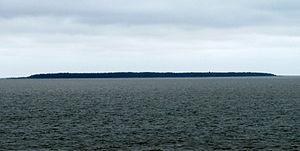
Heinlaid est une île inhabitée de la mer Baltique appartenant à l'Estonie. Elle est située au sud-est de l'île de Hiiumaa à environ cinq kilomètres du port de Heltermaa.